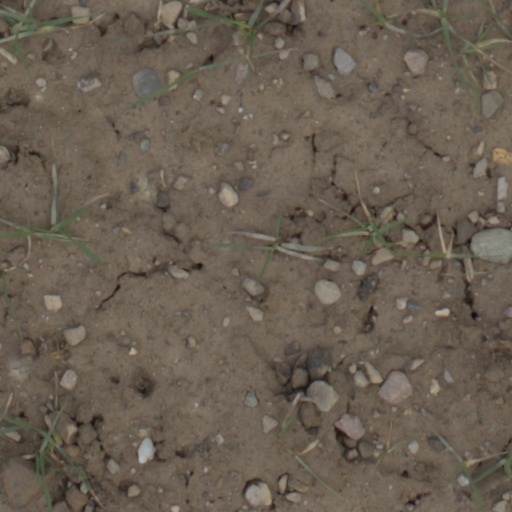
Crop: wheat